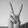
ASL letter: V